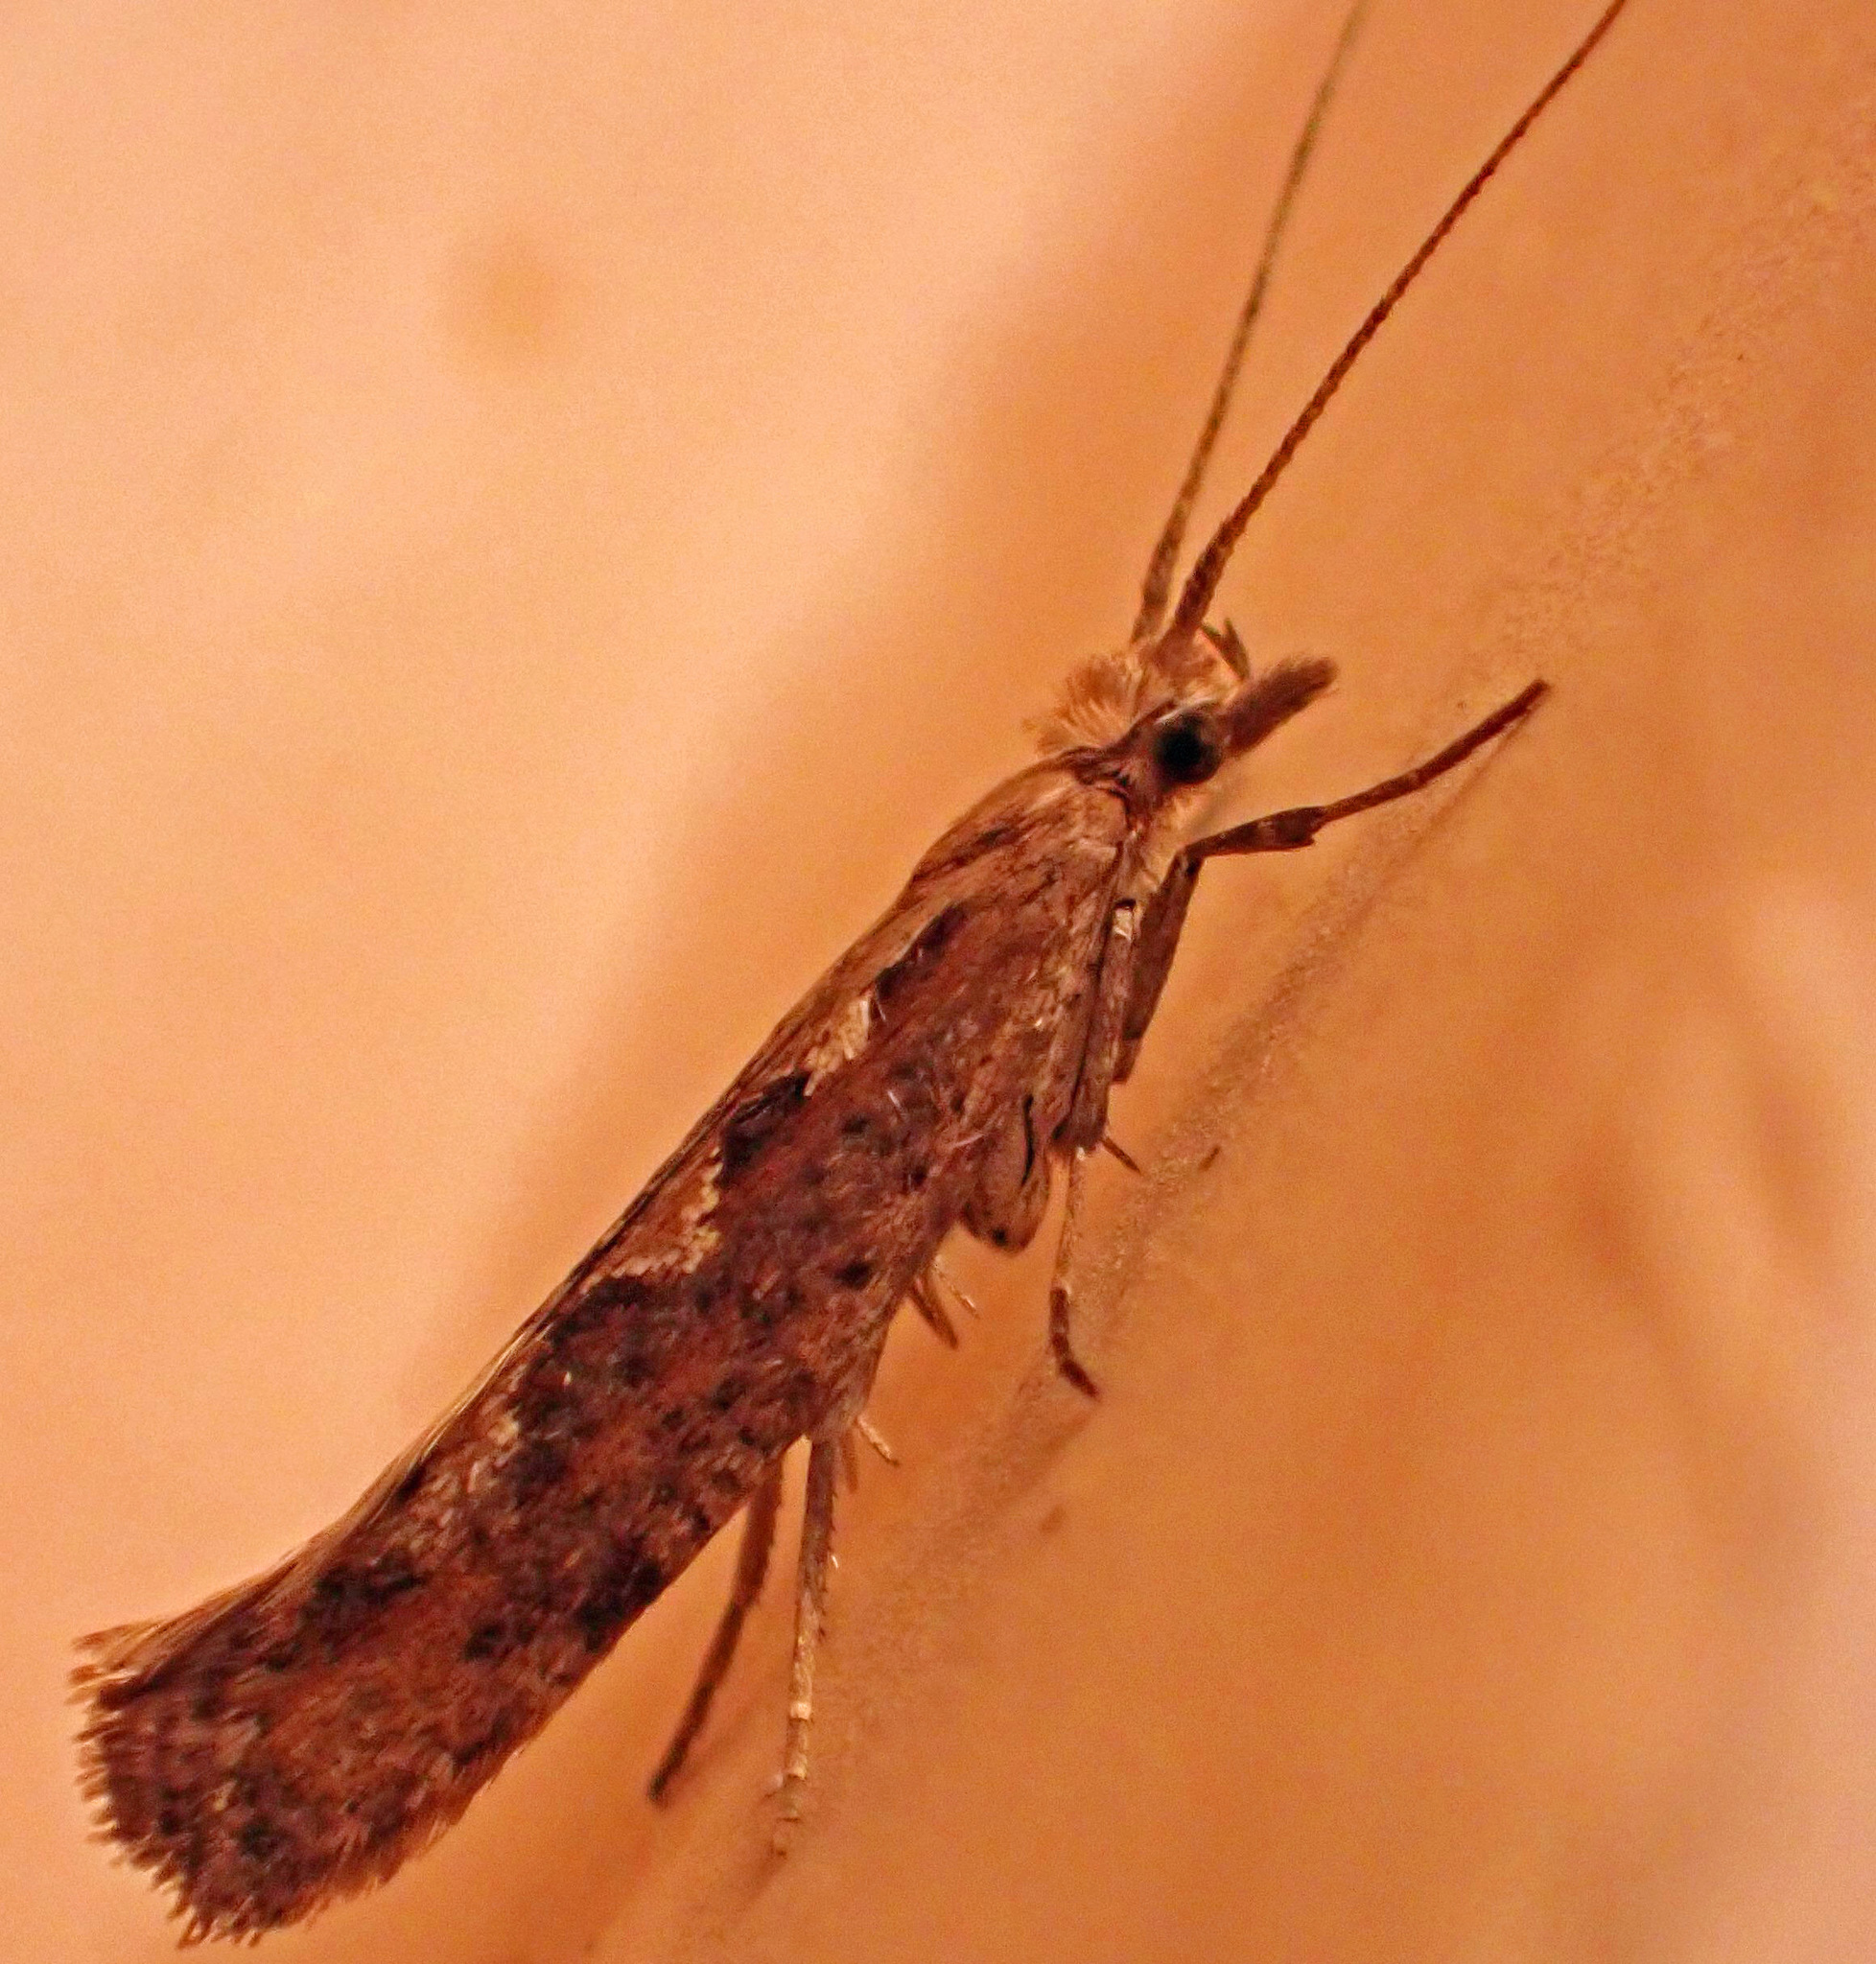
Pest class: diamondback_moth